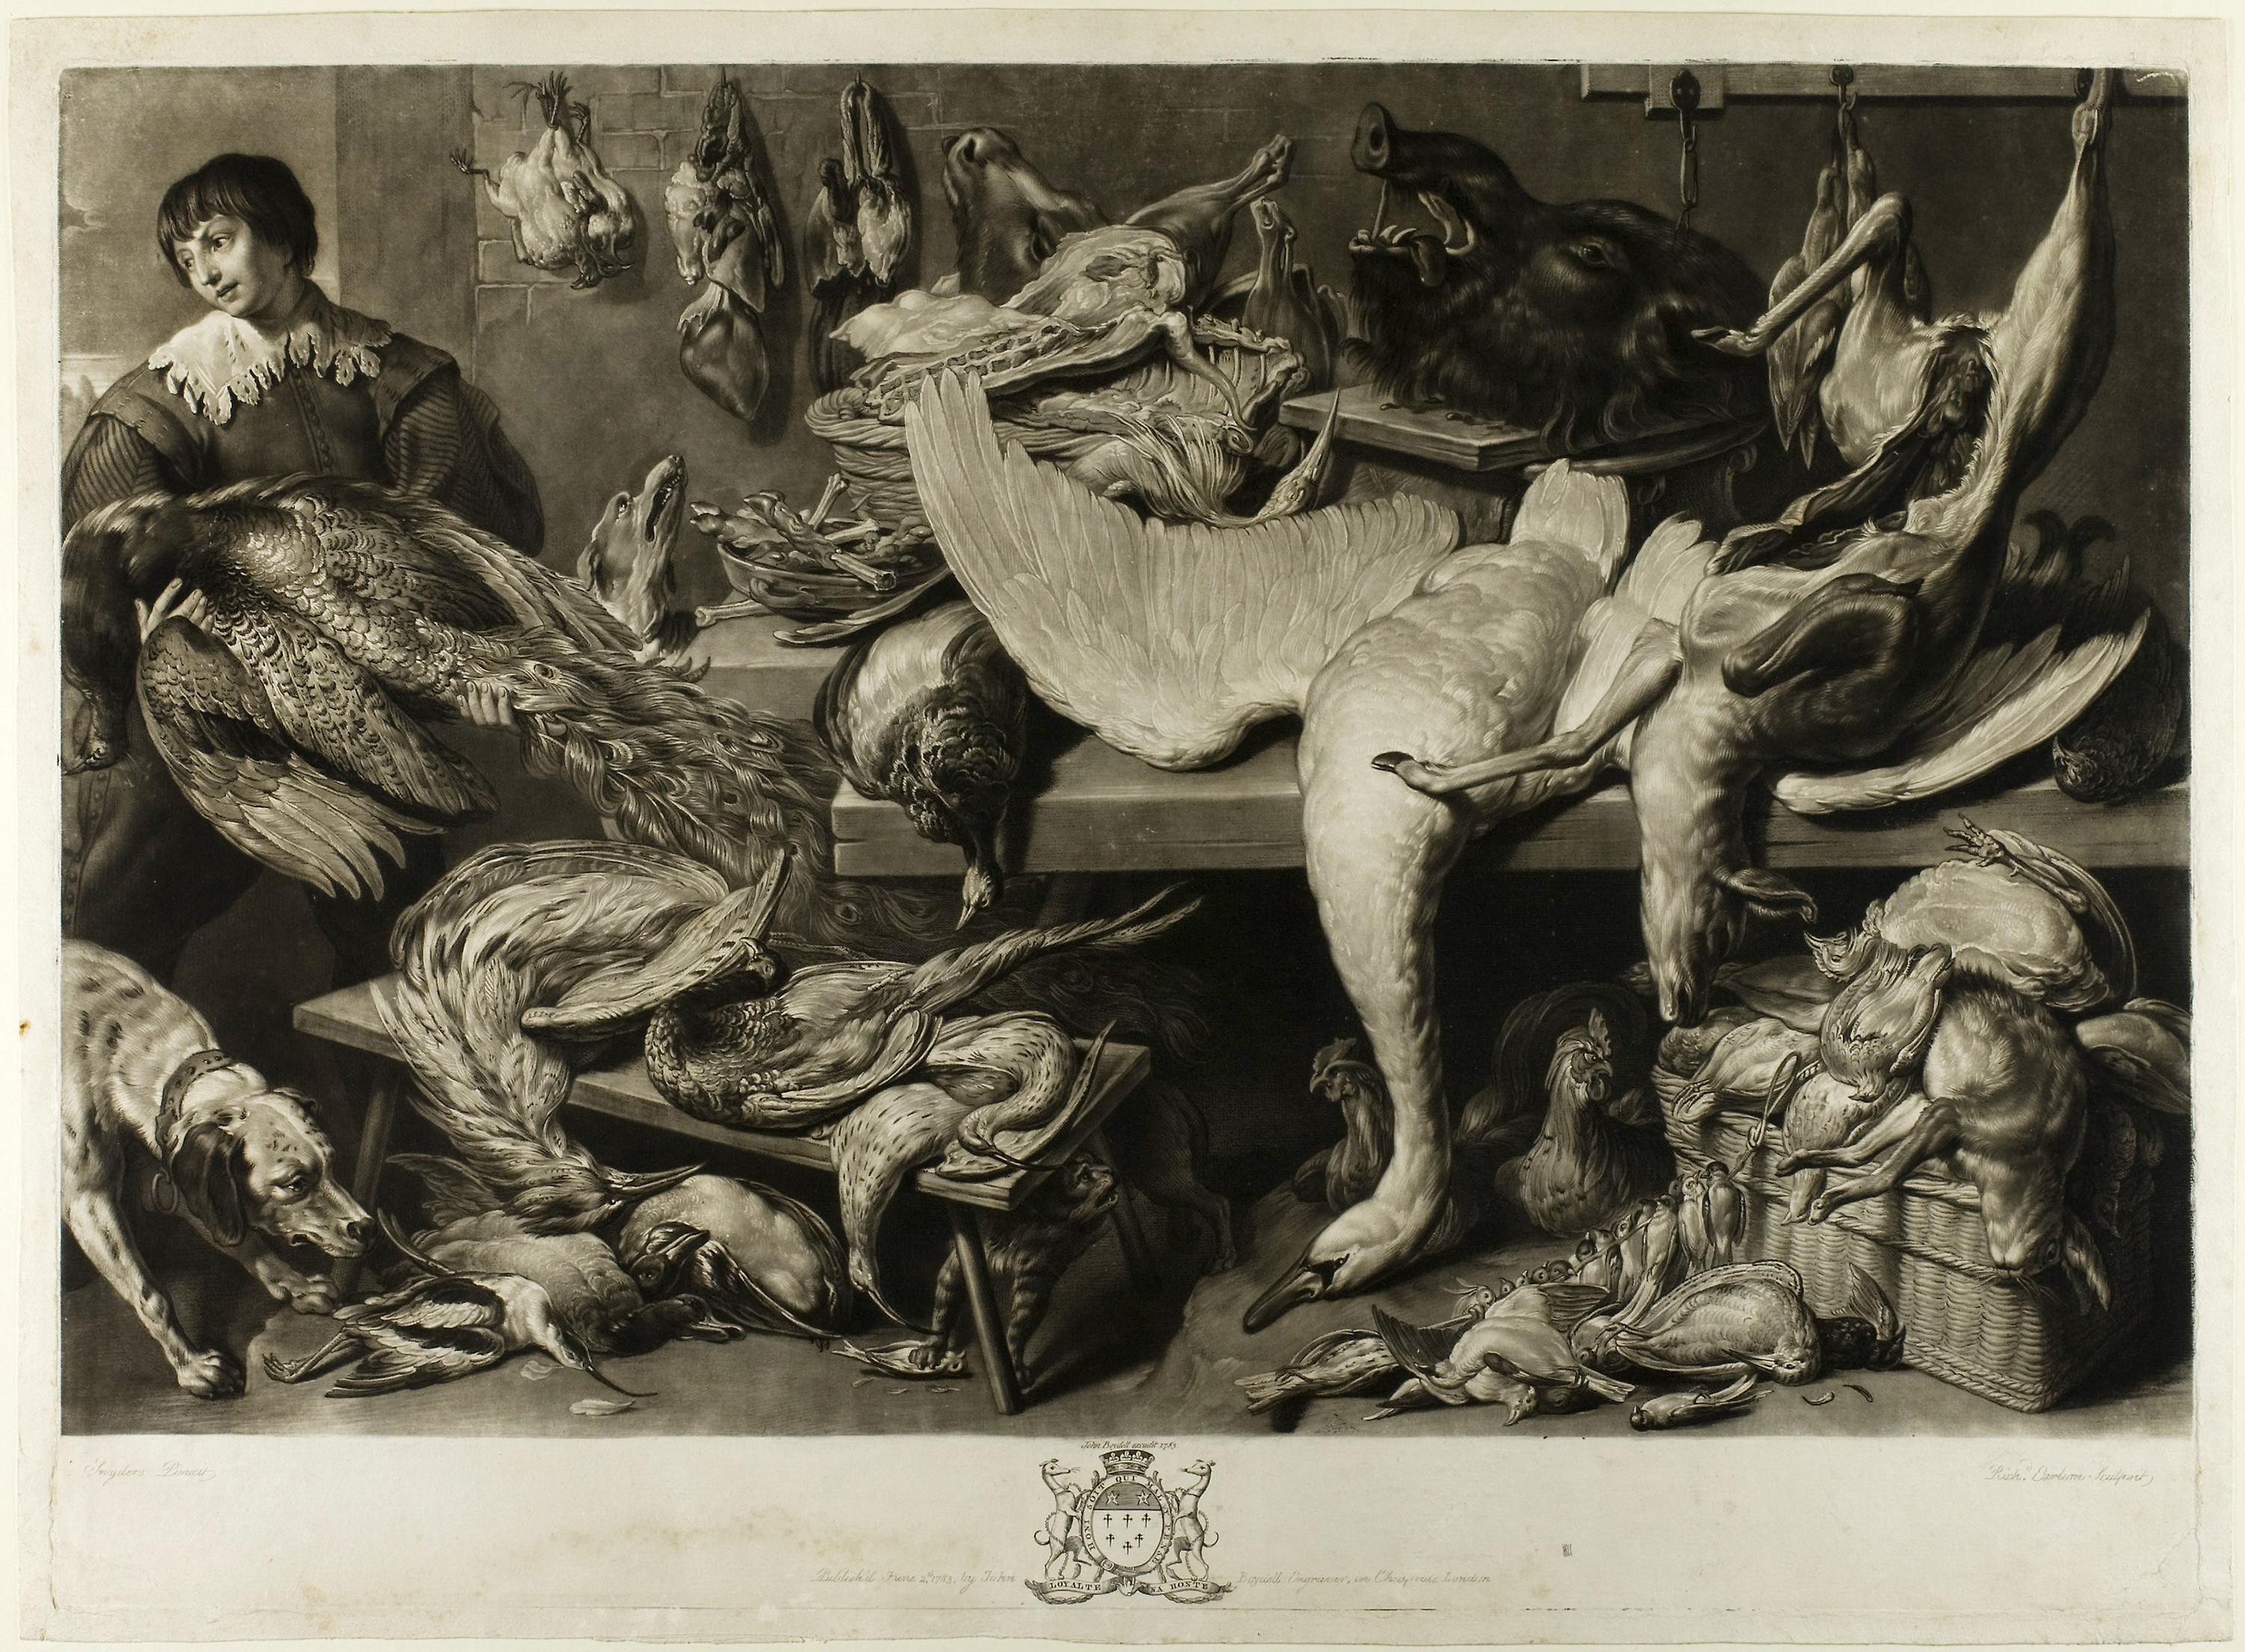
art, black and white, mythology, visual arts, printmaking, stock photography